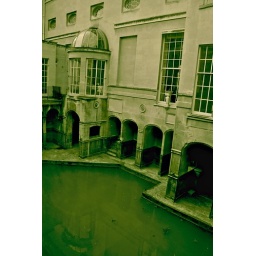
Playing around with the settings on my camera.The water was actually similar to the green in the entire picture.